Carigara

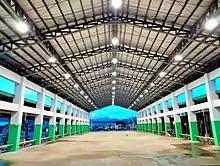
Carigara New Public Terminal, 2021

New modernized PUVs that travel from Carigara to Tacloban and vice versa are being issued by the local government starting from 24 November 2021.